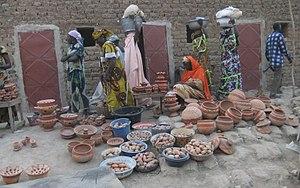
La culture du Mali, vaste pays enclavé d'Afrique de l'Ouest, désigne d'abord les pratiques culturelles observables de ses habitants.